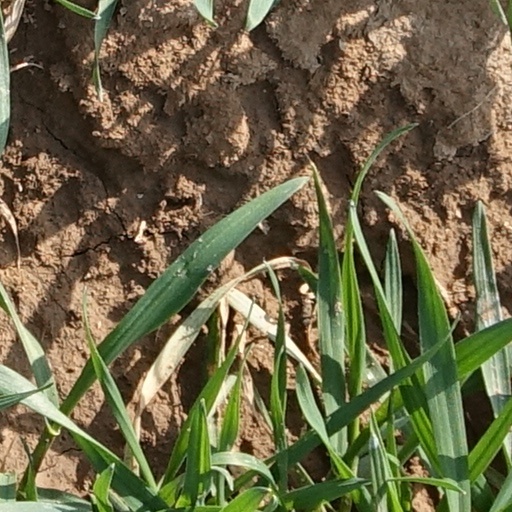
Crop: wheat